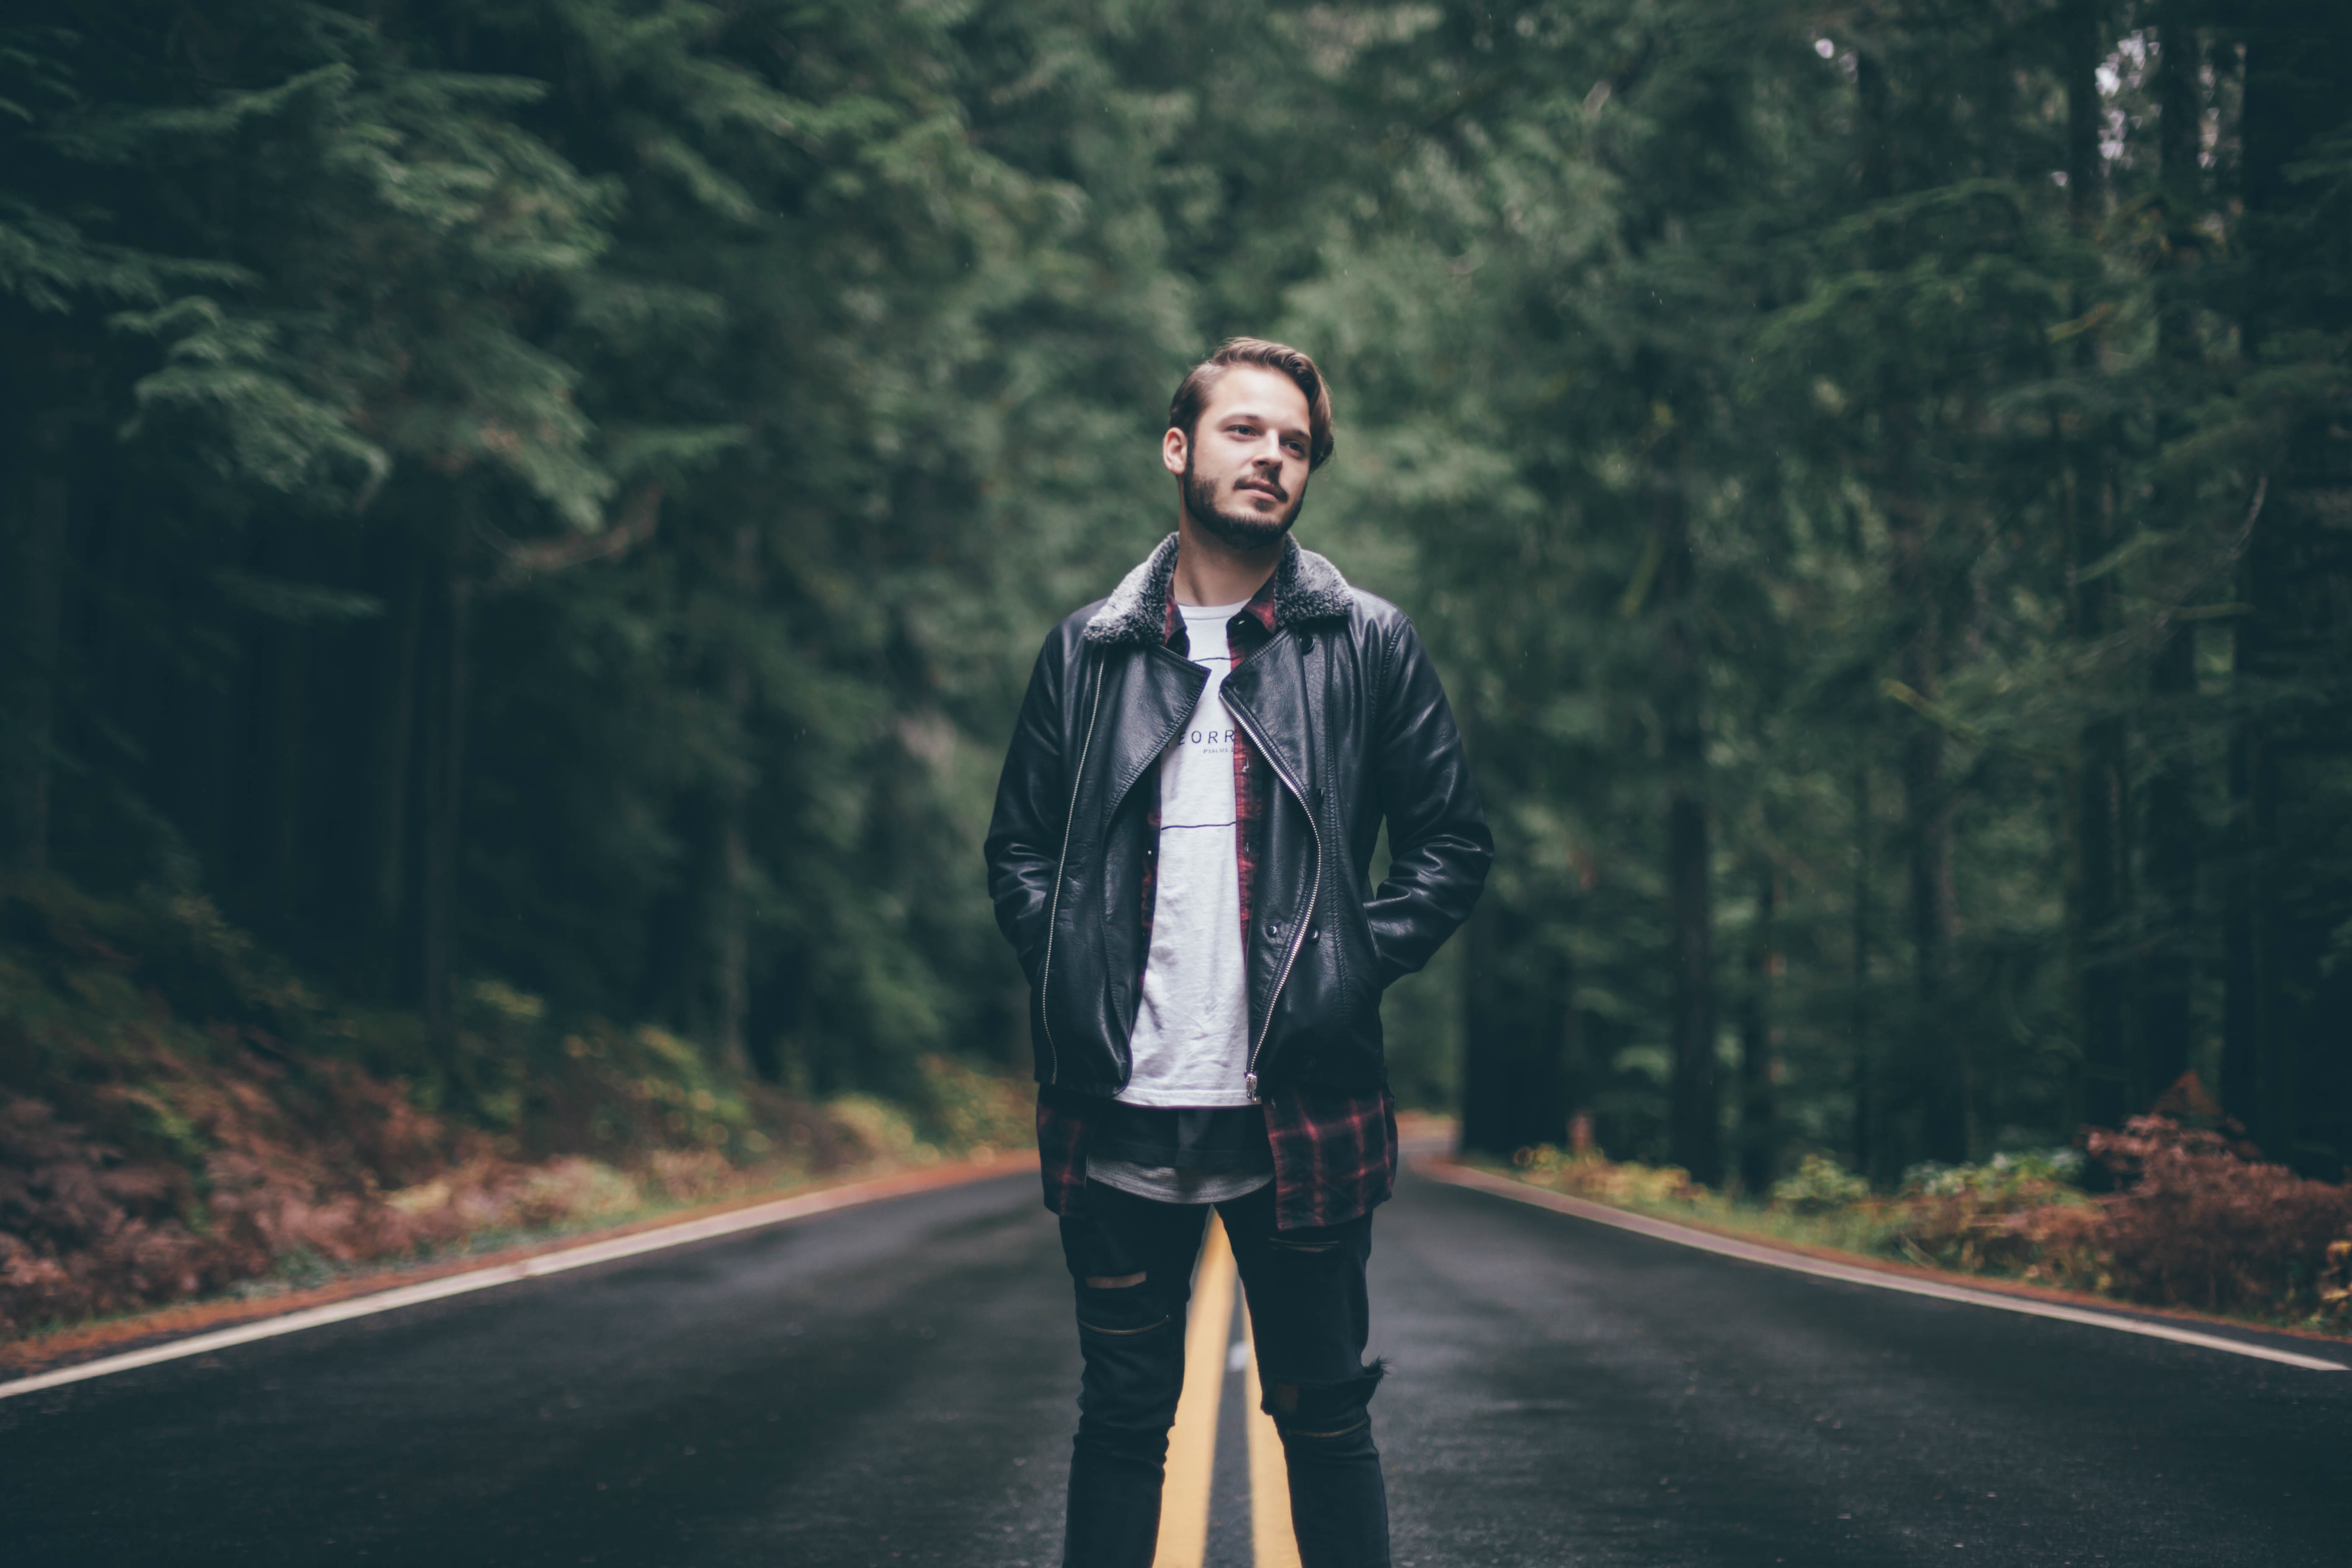
man, forest, road, photography, male, model, spring, fashion, black, season, trees, photograph, pose